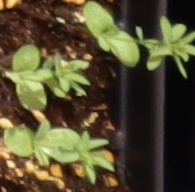
Label: Flax